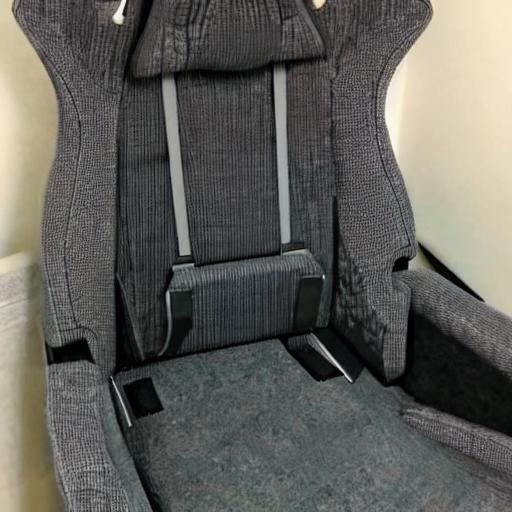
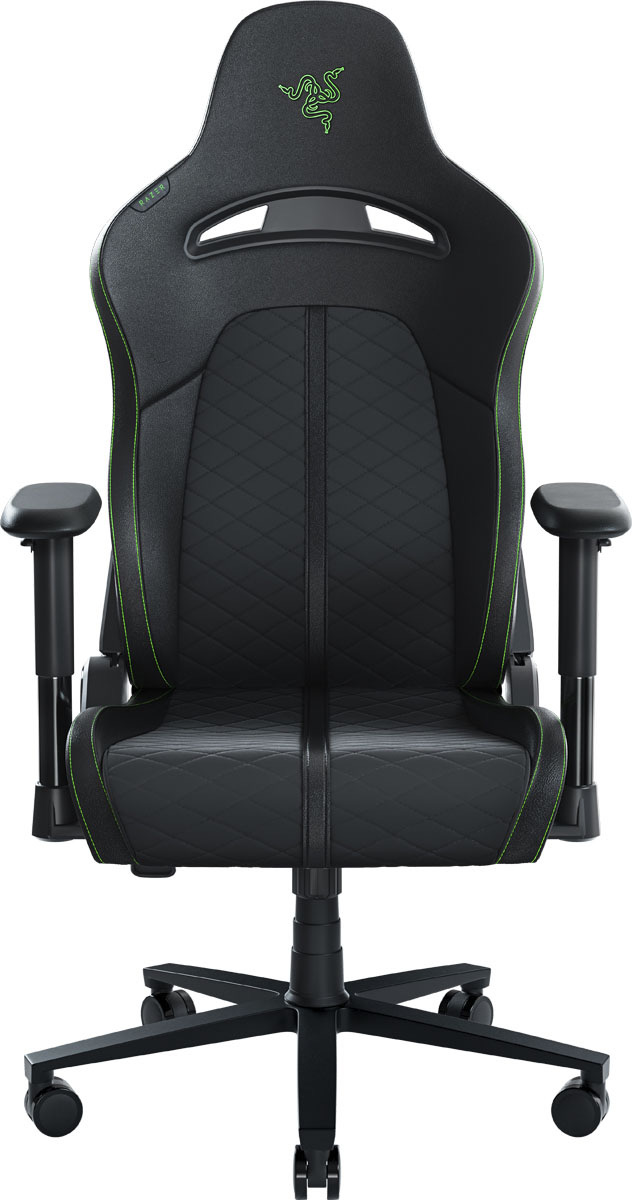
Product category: items_chair
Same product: no